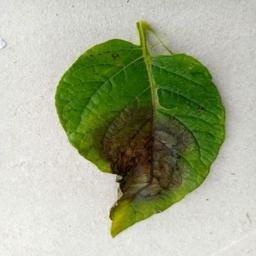
Etiqueta: Late Blight